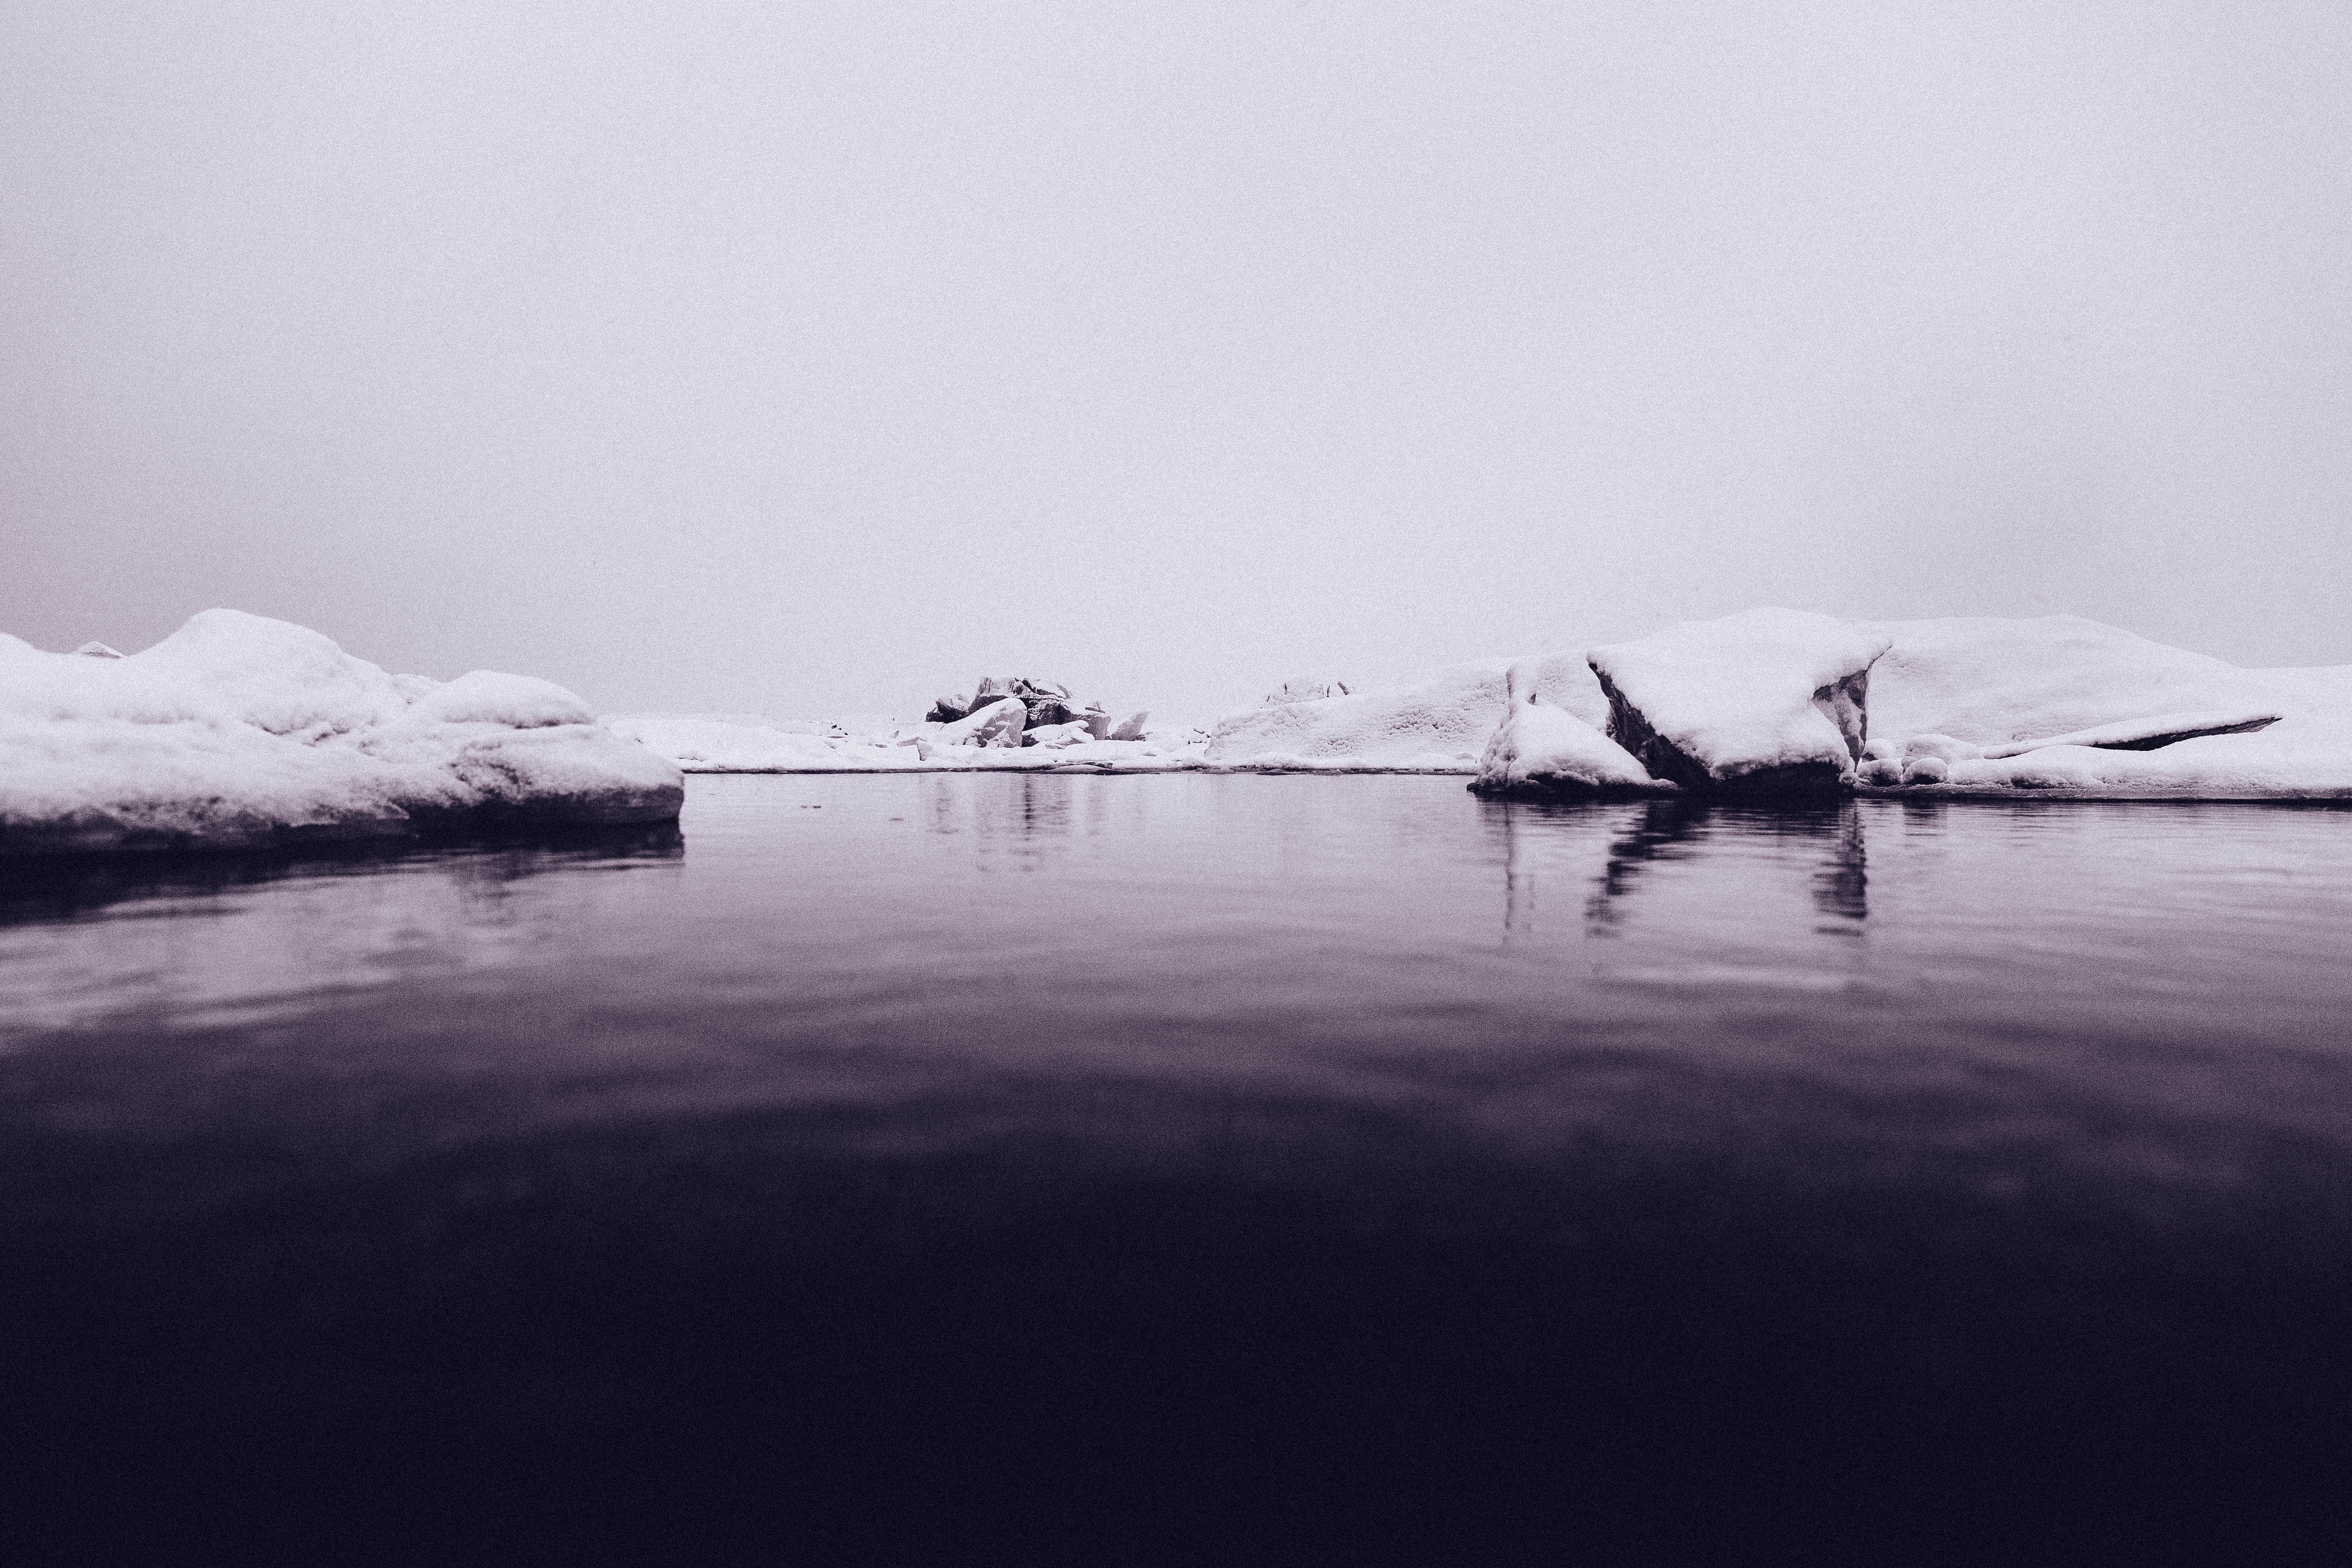
sea, water, snow, winter, fog, mist, white, morning, wave, wind, ice, reflection, weather, arctic, iceberg, antarctica, freezing, ice floe, north pole, atmospheric phenomenon, atmosphere of earth, floes, floating ice sheets